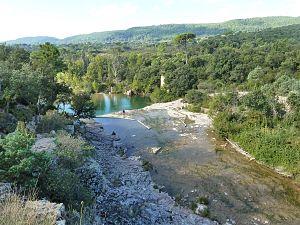
Rivière l'Endre, affluent de l'Argens, Var France
L'Endre est une rivière du Var, prenant sa source à Tourrettes, et se jetant dans l'Argens près de la commune du Muy.
Liste des fleuves, rivières et autres cours d'eau qui parcourent en partie ou en totalité le département du Var, en région Provence-Alpes-Côte d'Azur.